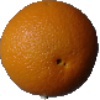
Label: orange